Vasyl Vovkun

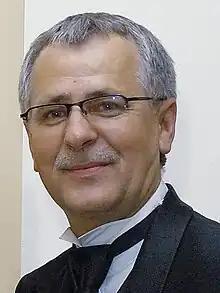
Vovkun in 2007

Vasyl Volodymyrovych Vovkun was Minister for Culture and Tourism of Ukraine in the second Tymoshenko Government.